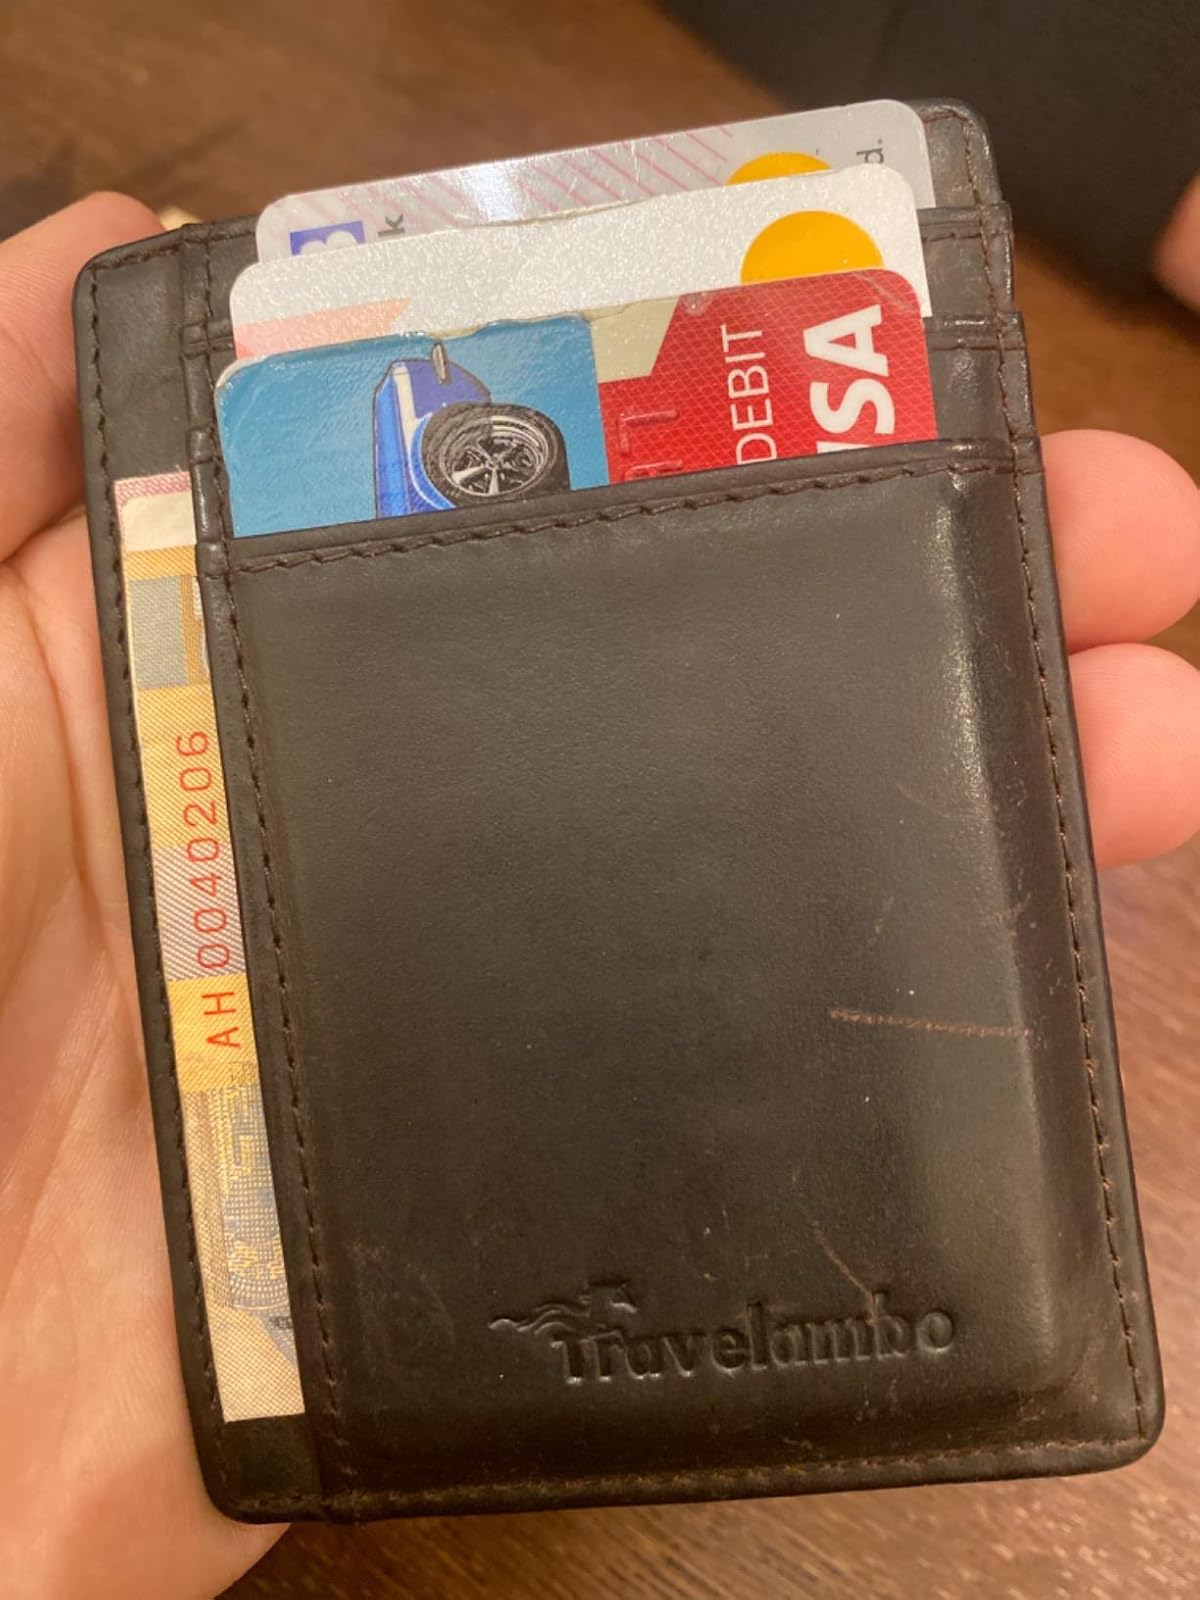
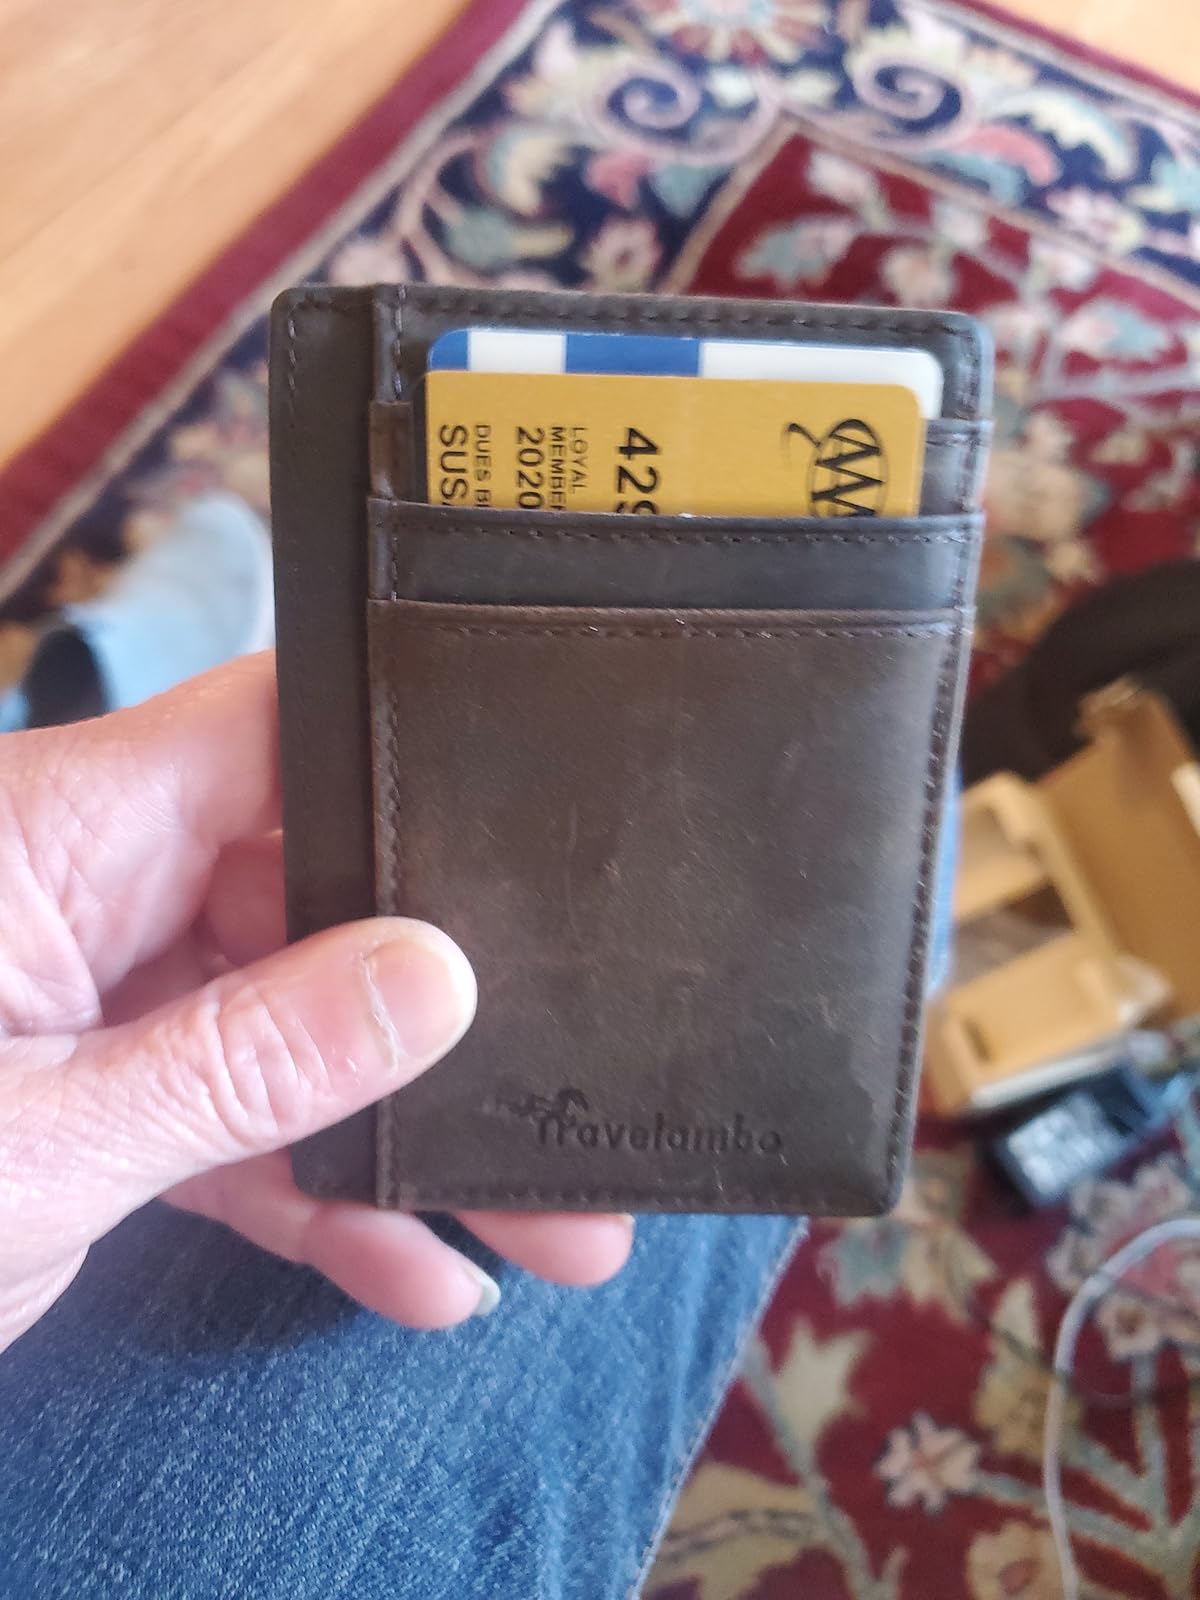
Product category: accessories_wallet
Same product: yes